Drawn Together

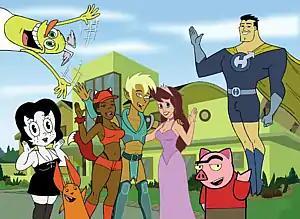
The cast; counter-clockwise from upper left: Wooldoor, Toot, Ling-Ling, Foxxy, Xandir, Clara, Spanky, and Captain Hero

The show's visual style is that of digital ink-and-paint. The style was chosen both for the retro feel it gives the show and for the versatility and freedom it allows the animators, providing an environment in which it is possible to combine many different styles of animation. Another unique aspect of the show is that, where most cartoons present their characters, though animated, as real within the show's world, the "Drawn Together" characters retain their identities as cartoon characters even within their animated world, and they acknowledge their status as animations. The show has cameo appearances by famous characters (or in some cases, clones to avoid infringing copyright) from all across the animated spectrum. In keeping with the various animation styles for the characters, Wooldoor and Toot have four fingers on each hand, whereas Clara, Foxxy, Hero and Xandir have five. In promotional artwork for the show, Toot and Wooldoor are drawn with the standard five fingers, but in the show itself they have four. Whereas most of the characters are drawn with black outlines, Clara and items belonging to her are drawn with soft edges, a reference to Disney animation techniques, which involve "cleanup" of any black outlines. Contrasting, Toot is drawn in the grainy, high-contrast monochrome of her era's technology.